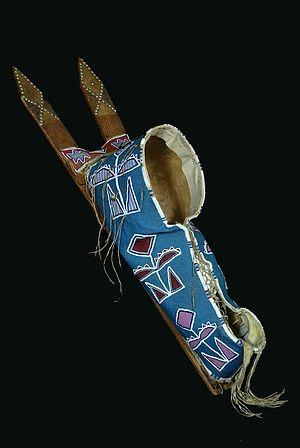
Le terme « portage d'enfants » fait référence aux techniques permettant de porter les enfants de telle sorte qu'il y ait un contact physique étroit entre le porteur et celui-ci.